Franz von Brenkenhoff

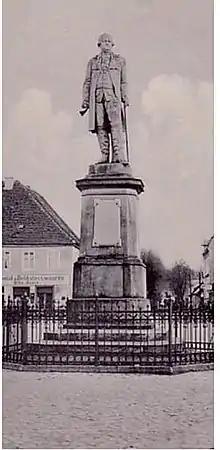
Brenckenhoff Monument in Drezdenko (now gone)

In September 1772, Frederick the Great gave him the administrative supervision and organization of the construction of the Bydgoszcz Canal.